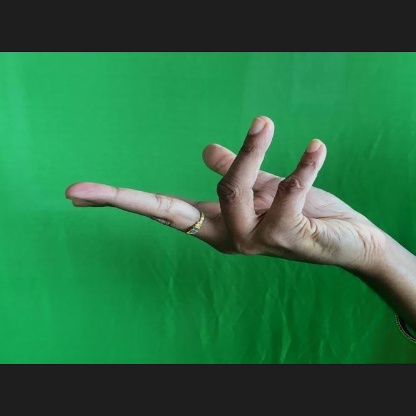
Mudra: Alapadmam